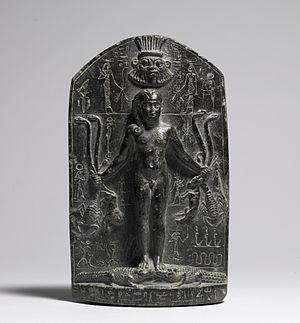
Dans la mythologie égyptienne, Shed est un dieu enfant du Nouvel Empire. Guérisseur qui protège des animaux vénéneux. Ses attributs, proches de ceux d'Horus l'Enfant, finissent par l'assimiler à celui-ci et il devient Horus-Shed.
Horus est l'une des plus anciennes divinités égyptiennes. Les représentations les plus communes le dépeignent comme un faucon couronné du pschent ou comme un homme hiéracocéphale. Son nom signifie « le Lointain » en référence au vol majestueux du rapace. Son culte remonte à la préhistoire égyptienne. La plus ancienne cité à s'être placée sous son patronage semble être Nekhen, la « Ville du Faucon ». Dès les origines, Horus se trouve étroitement associé à la monarchie pharaonique en tant que dieu protecteur et dynastique. Les Suivants d’Horus sont ainsi les premiers souverains à s'être placés sous son obédience. Aux débuts de l’époque historique, le faucon sacré figure sur la palette du roi Narmer et, dès lors, sera constamment associé au pouvoir royal.